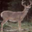
Label: deer